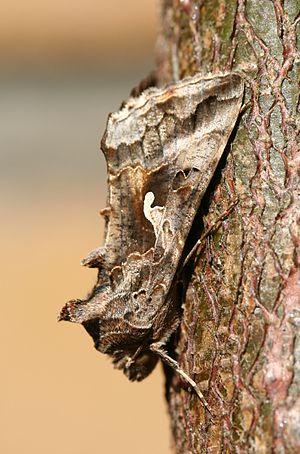
Les Plusiinae sont une sous-famille de lépidoptères nocturnes de la famille des Noctuidae.